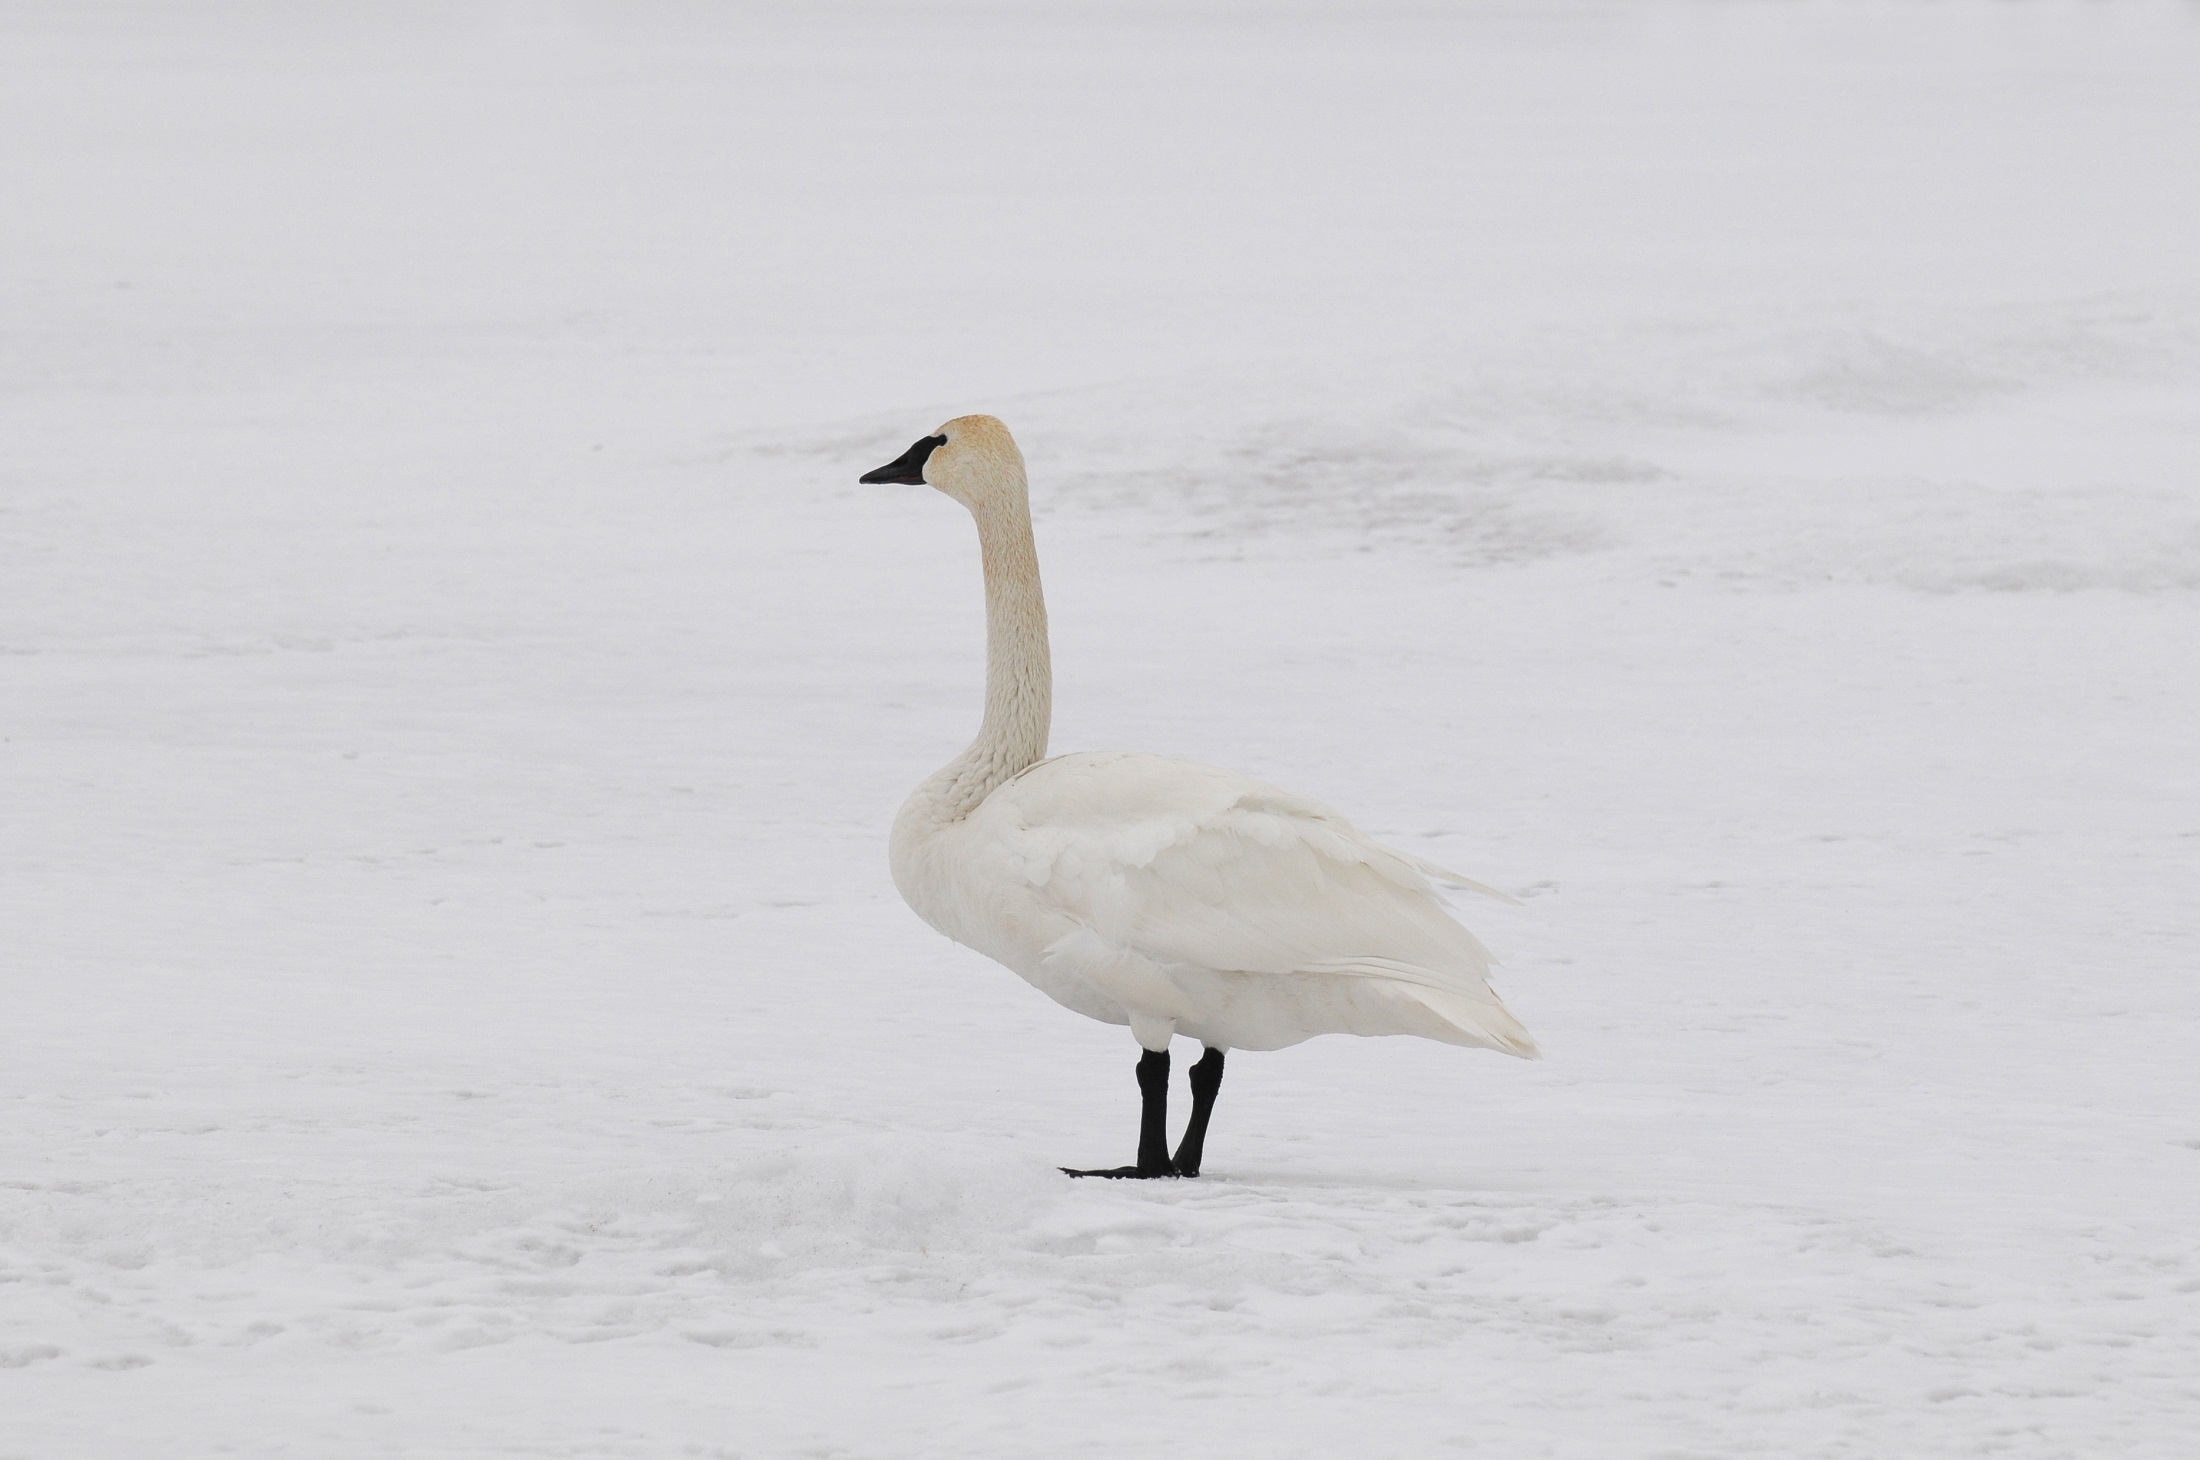
nature, snow, cold, winter, bird, wing, looking, wildlife, standing, portrait, beak, fauna, plumage, camouflage, outdoors, swan, feathers, wings, goose, vertebrate, waterfowl, water bird, ducks geese and swans